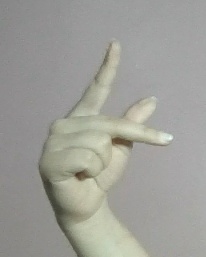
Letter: dha